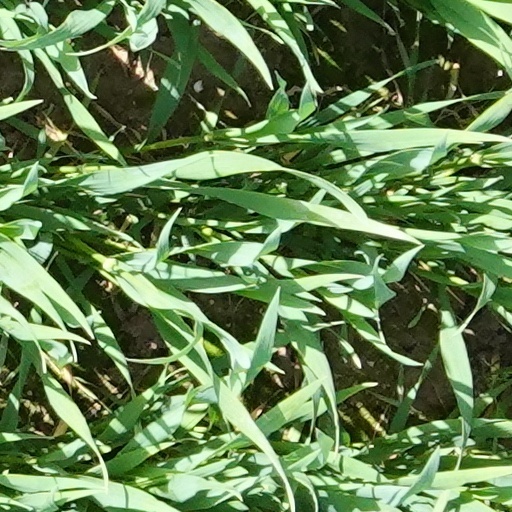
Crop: wheat